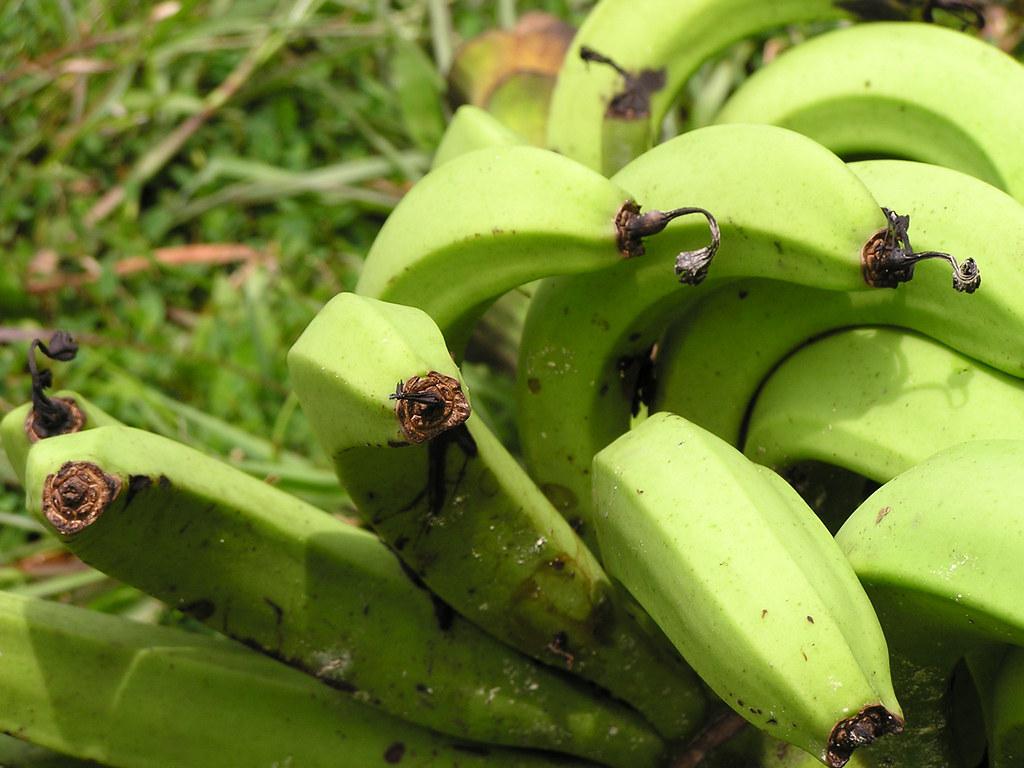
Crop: unknown
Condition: banana_banana_cigar_end_rot